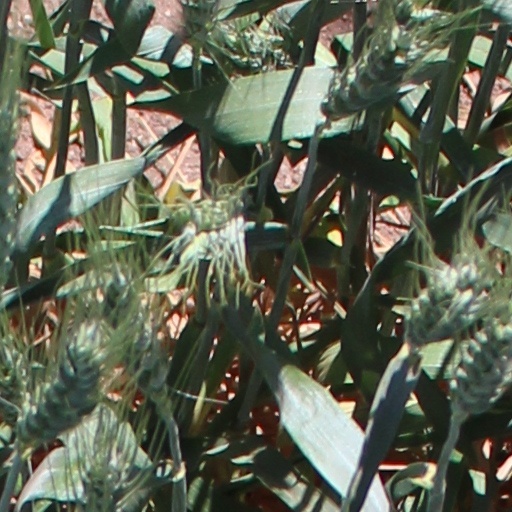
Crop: wheat